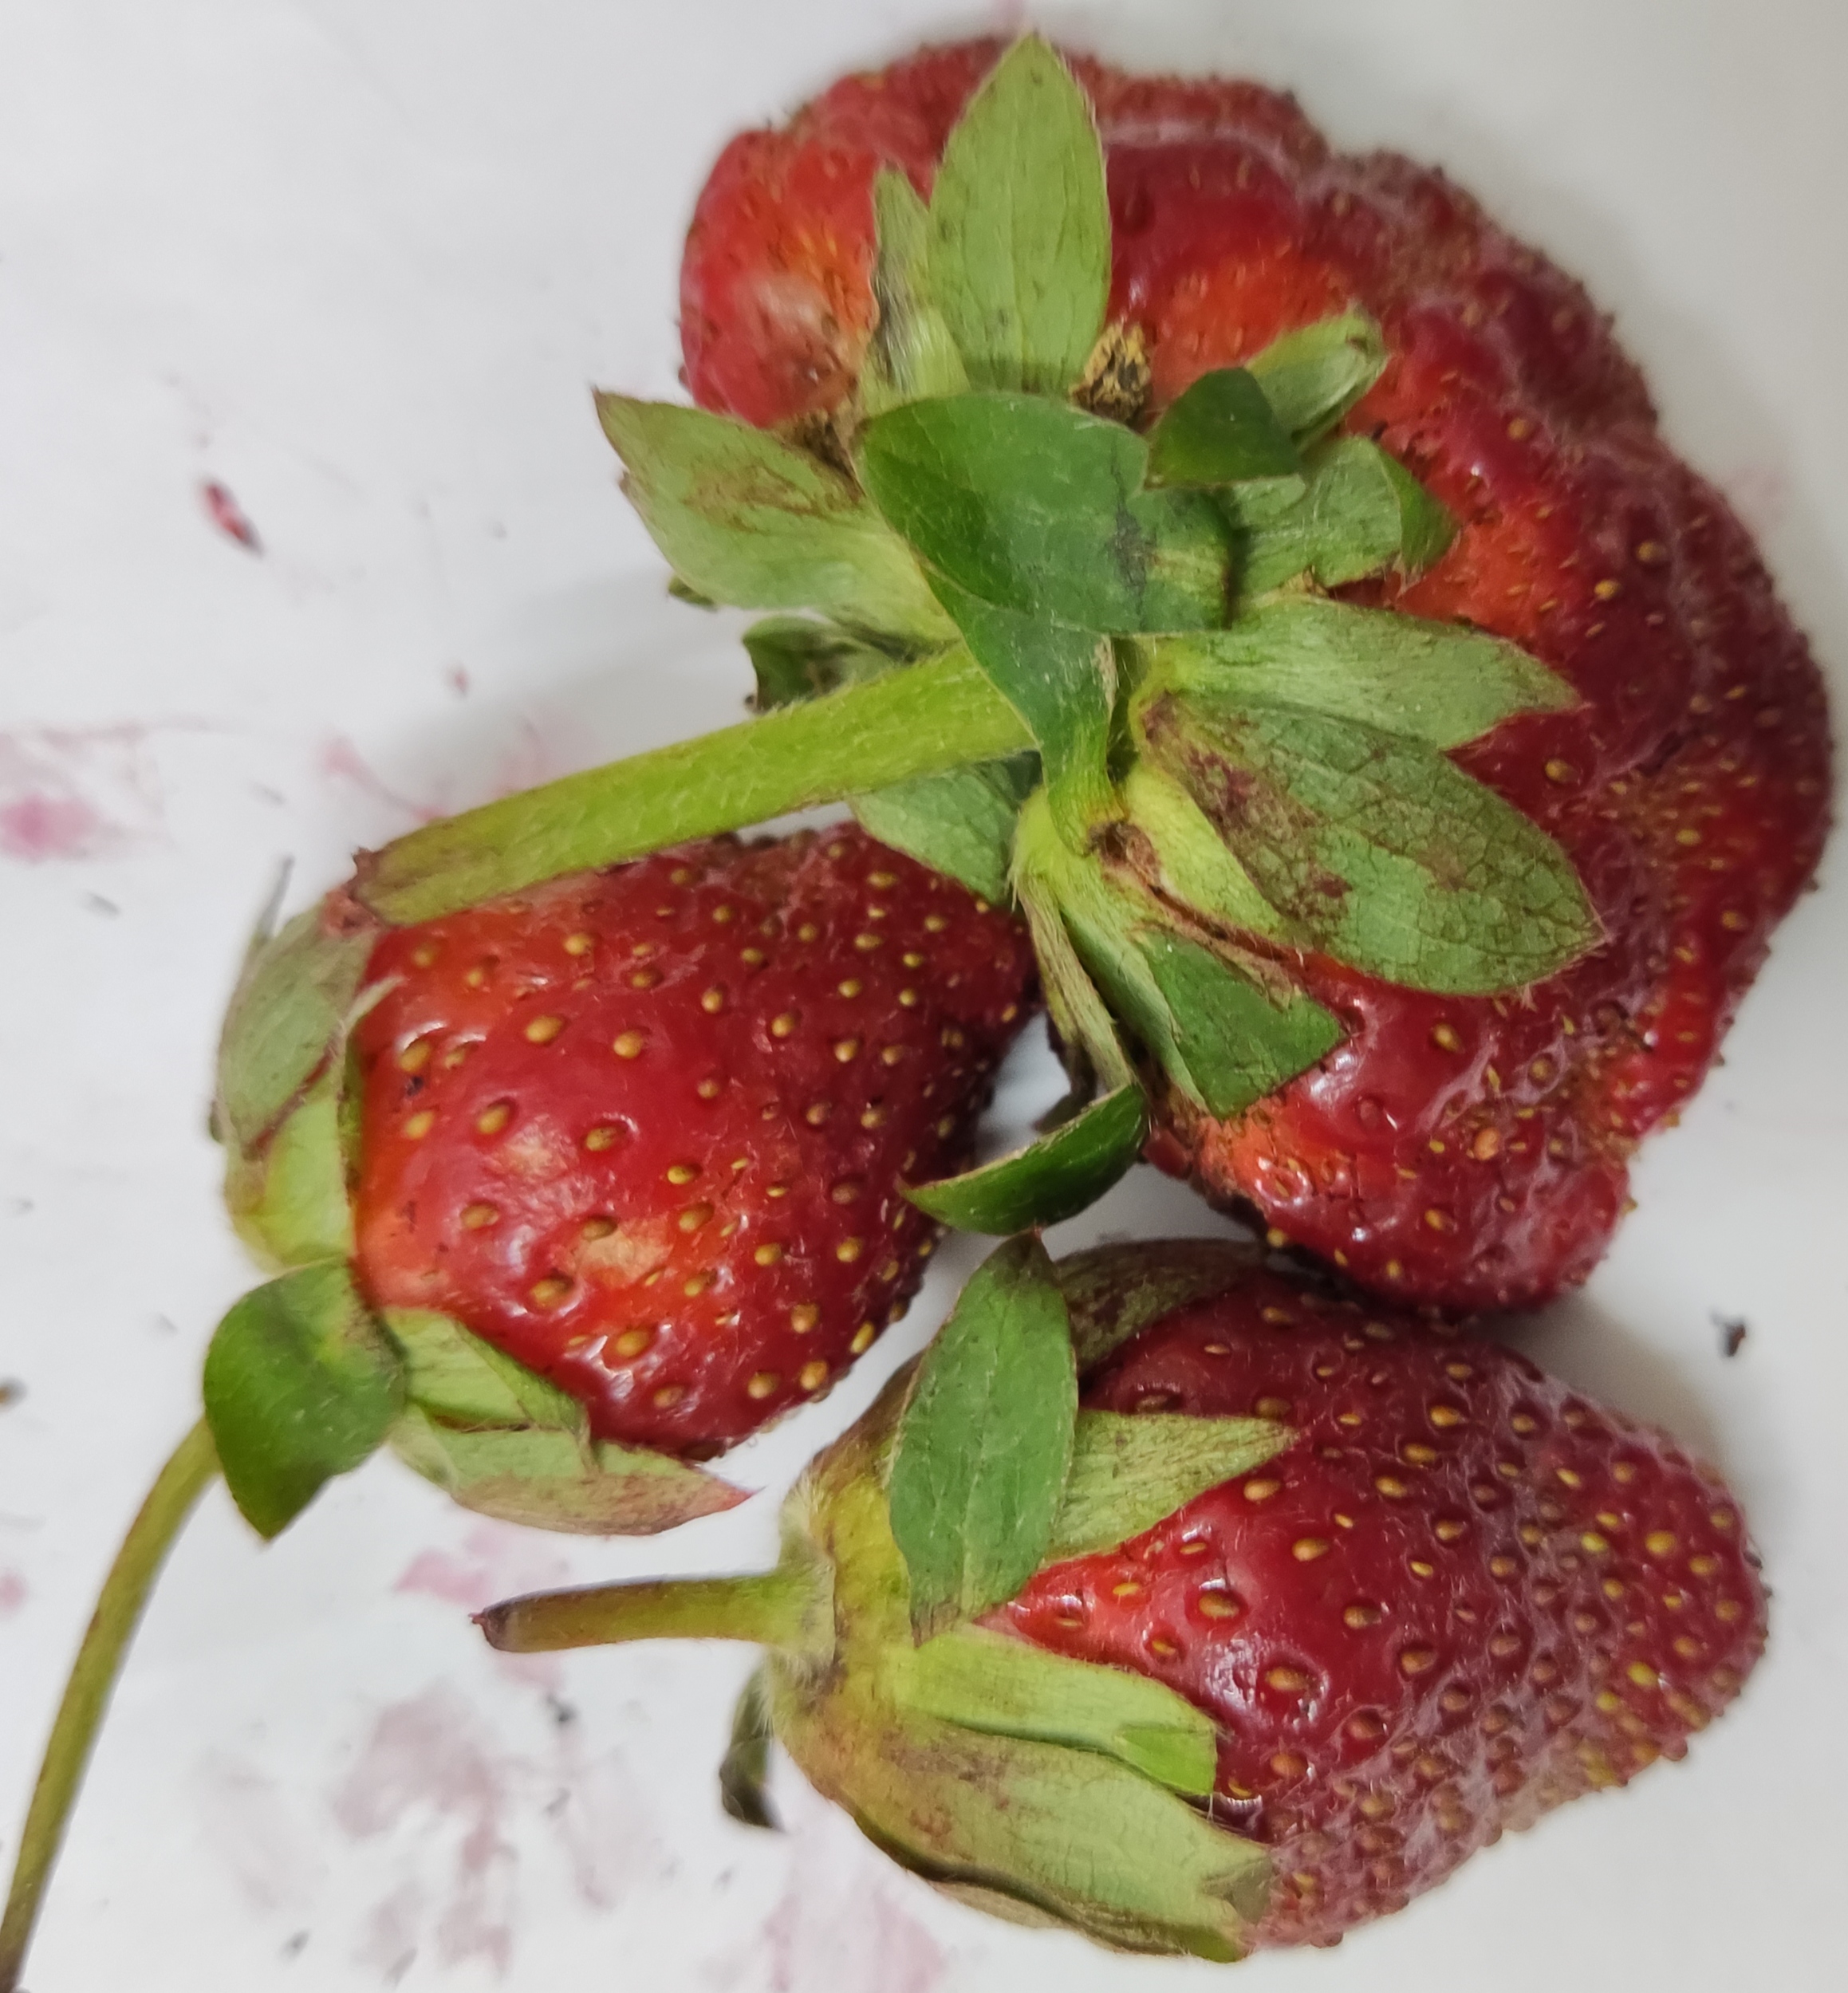
Fruit: strawberry
Condition: fresh